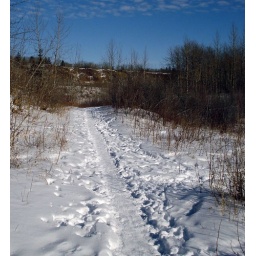
A winter mountain bike ride in Terwillegar Park Edmonton Alberta.